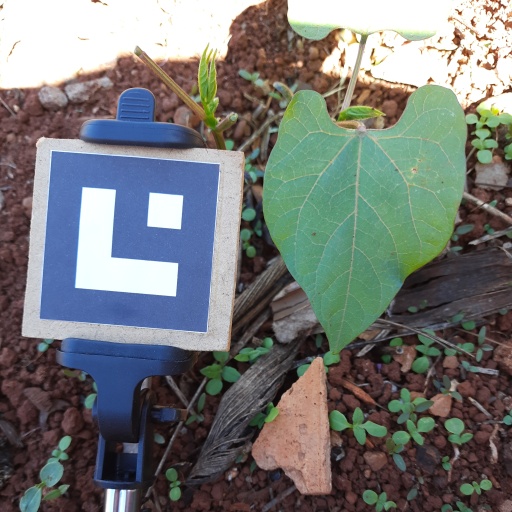
Observations: wavy surface, no eating holes, with soild dust, under shade